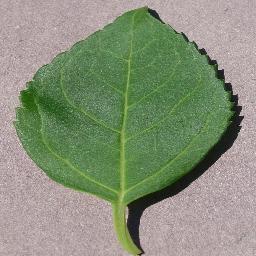
Label: Cherry___healthy